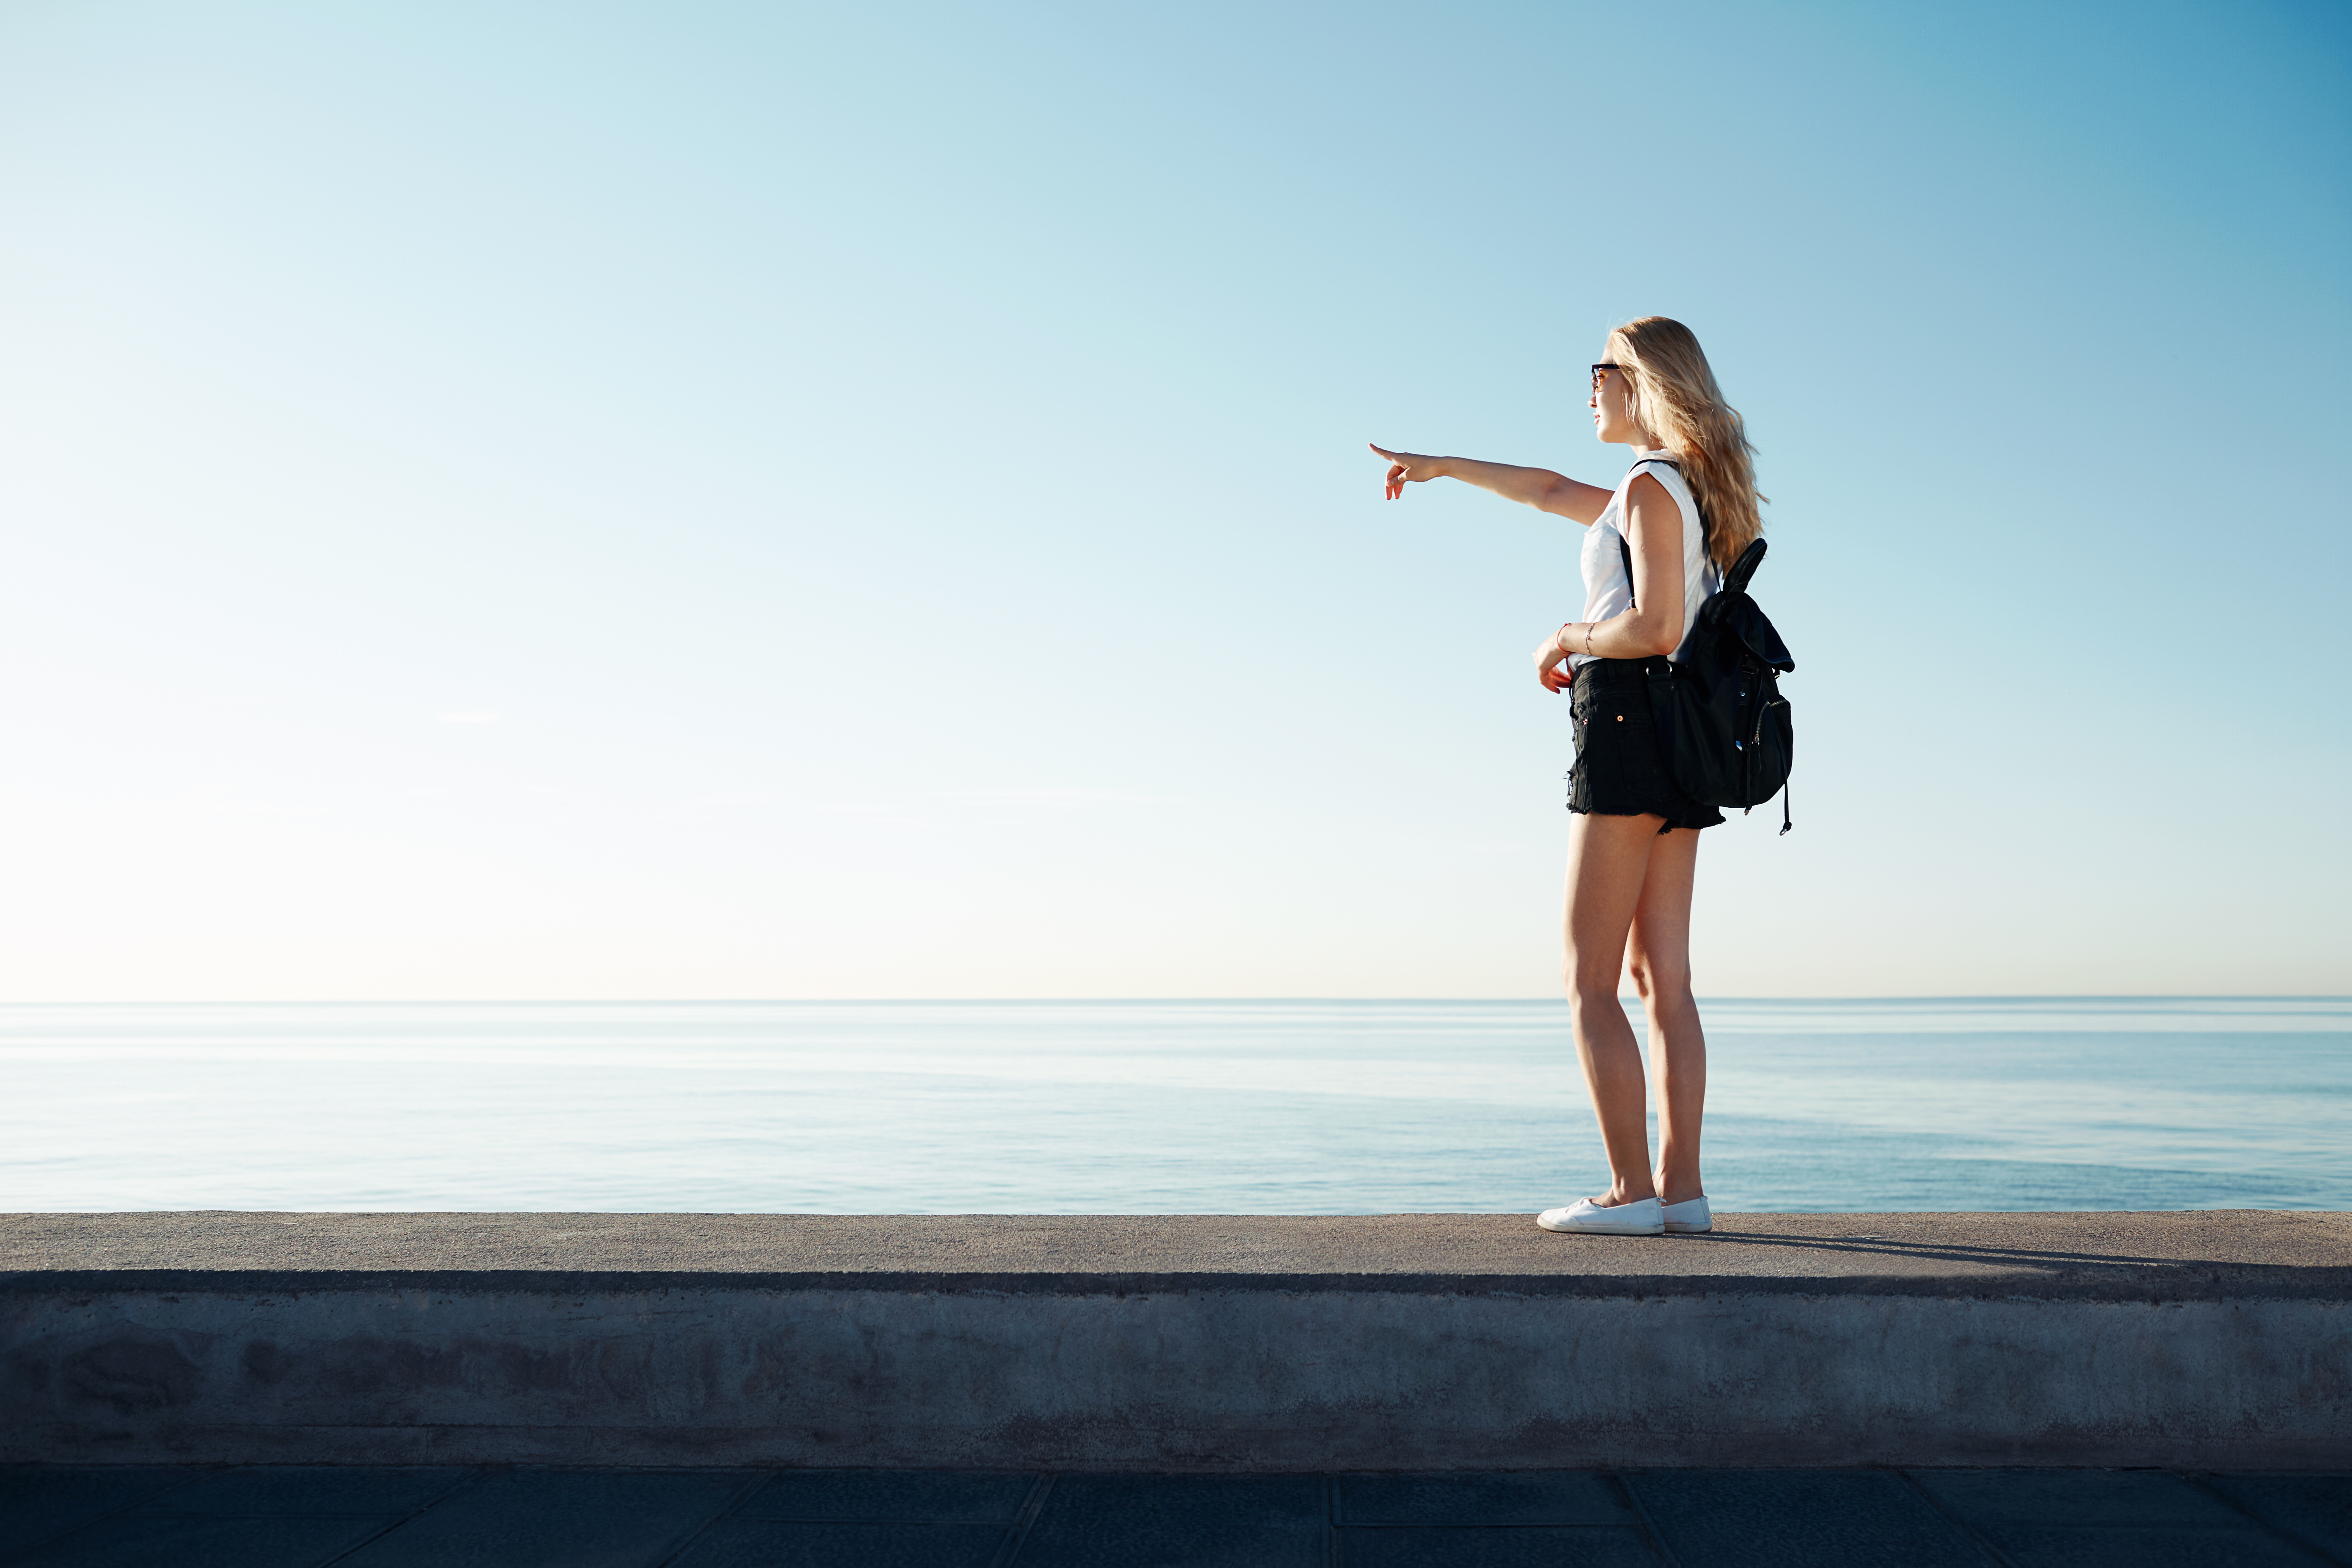
sunset, sky, young, people, sunlight, sun, sunrise, female, open, ocean, one, sea, exercise, dawn, summer, stretching, silhouette, water, happy, arms, free, nature, women, arm, healthy, girl, raised, orange, hand, health, light, sunshine, woman, body, beach, human, outdoor, slope, relaxation, posing, lifestyle, morning, space, travel, copy, beautiful, joy, happiness, adult, beauty, photograph, standing, leg, fashion, fun, vacation, photography, horizon, human body, dress, cloud, flash photography, leisure, photo shoot, shoe, dance, human leg, coast